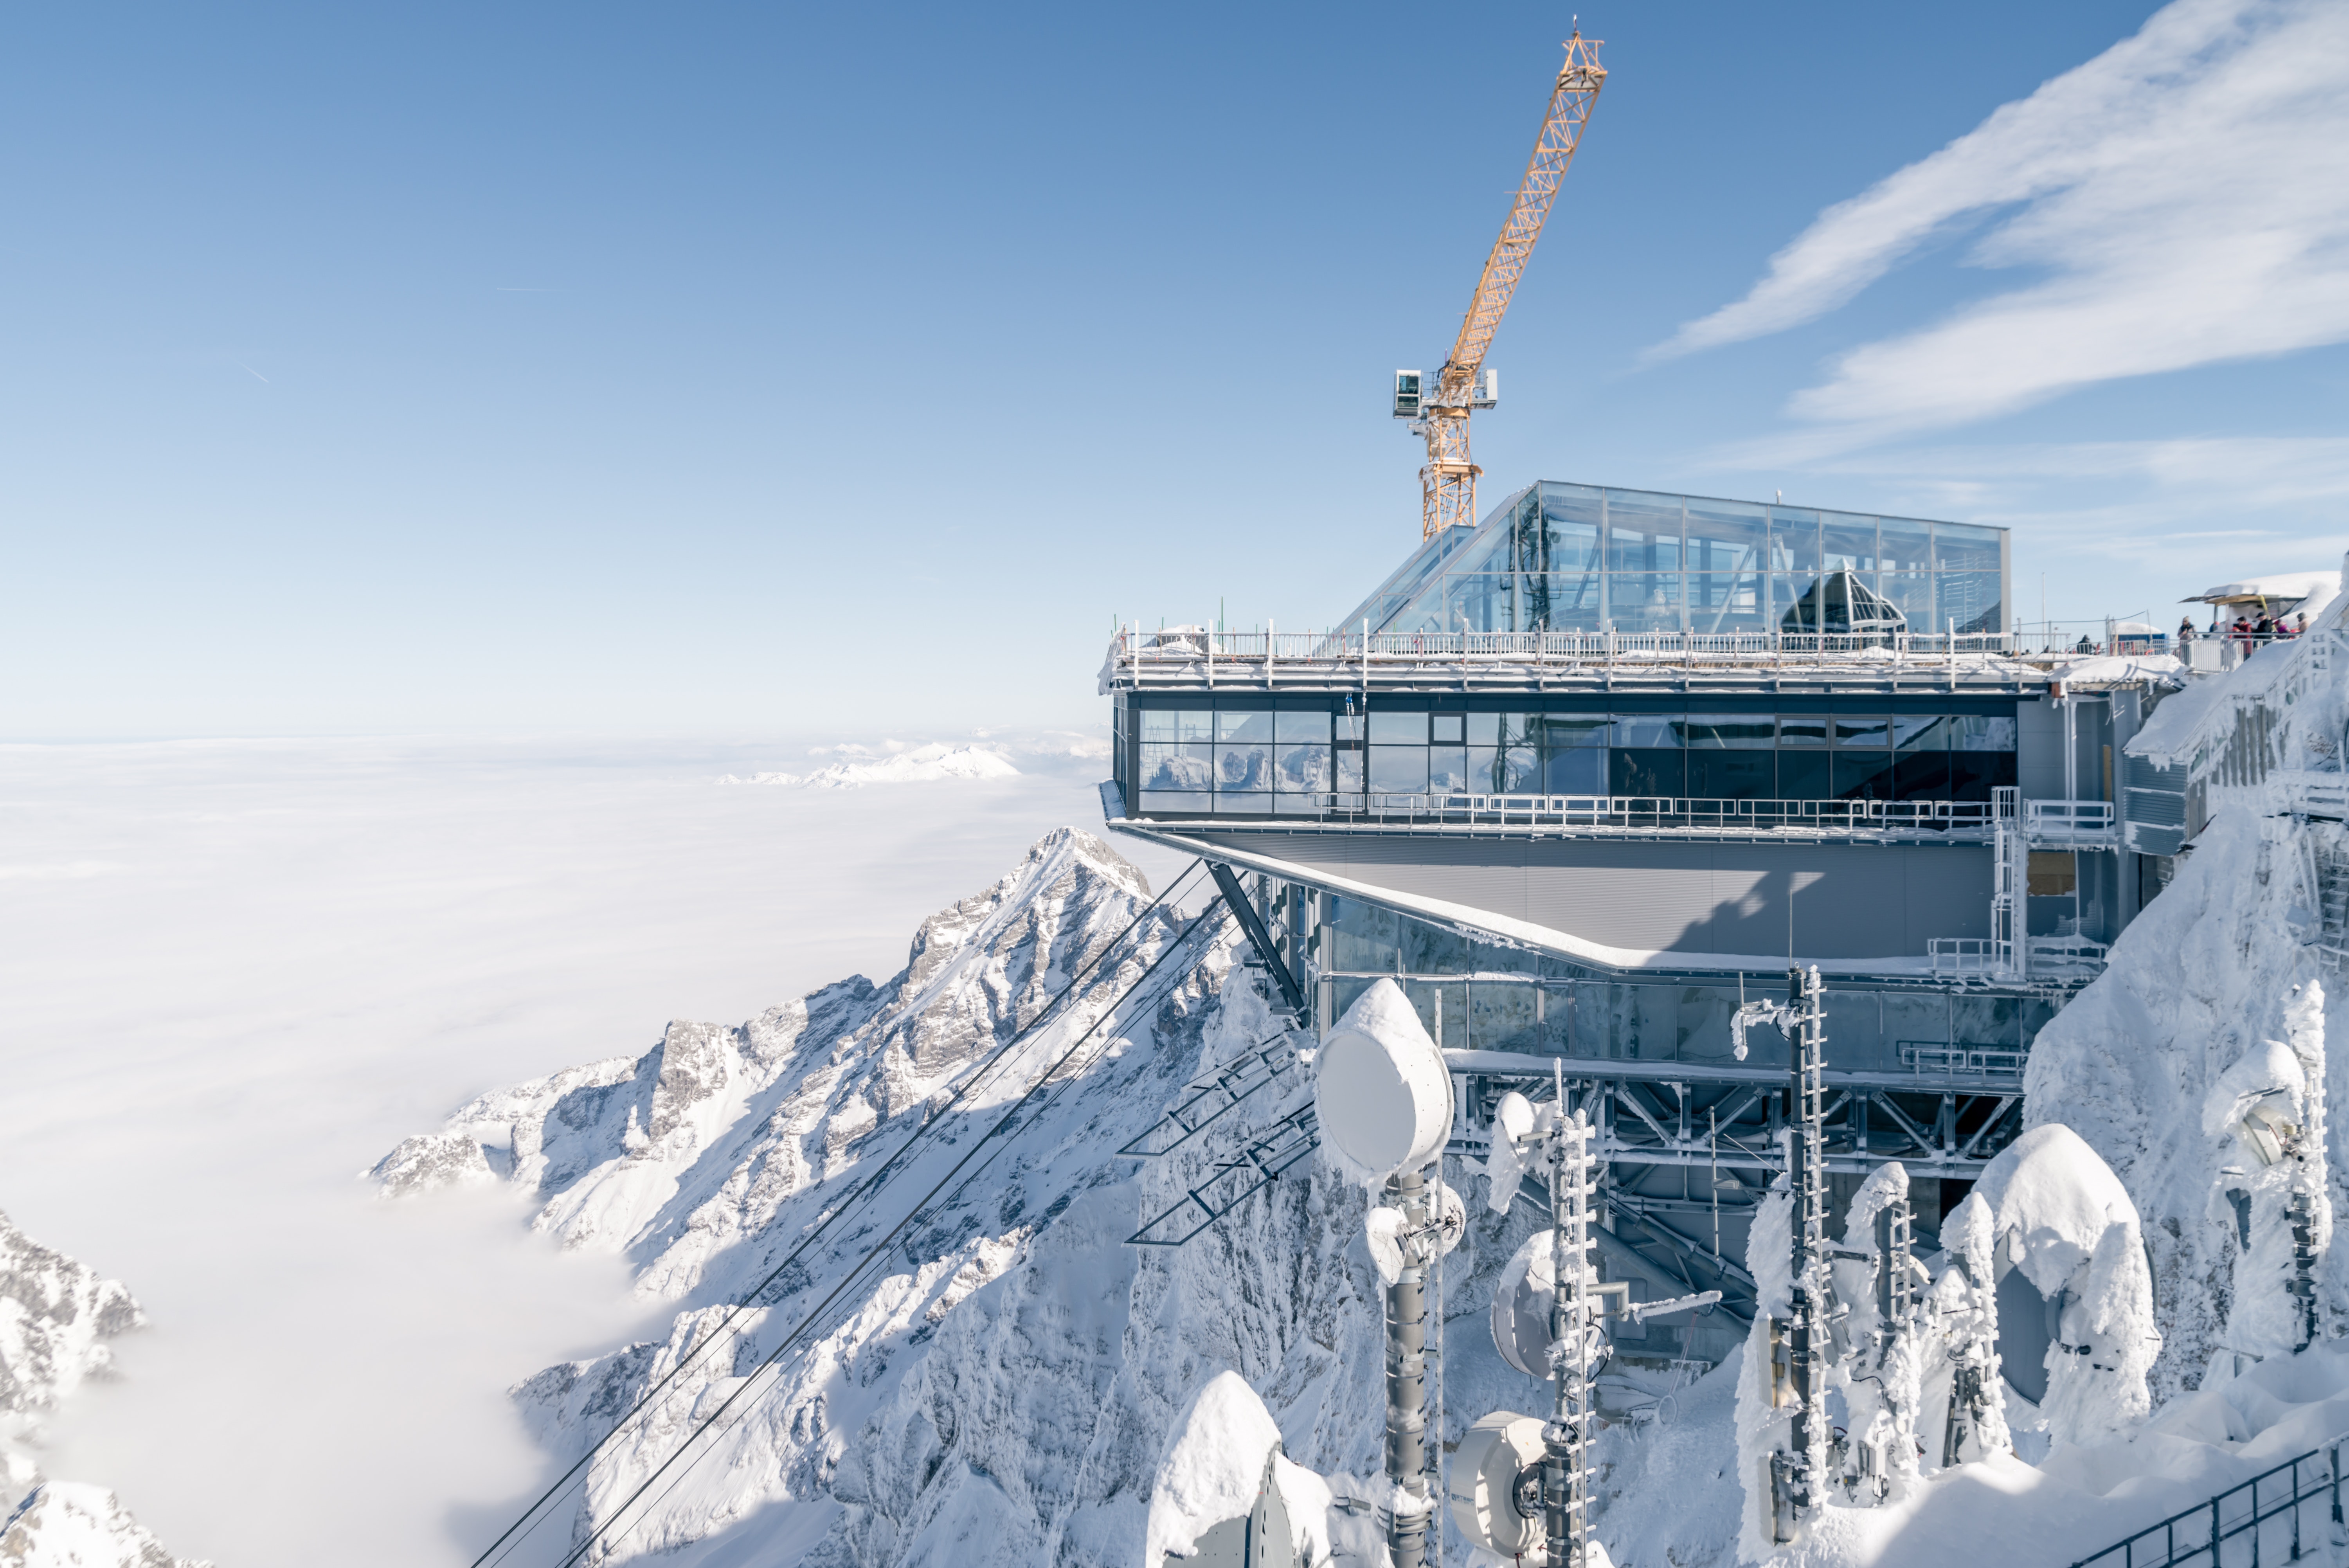
winter, snow, mountain, ice, sky, mountain range, freezing, alps, arctic, summit, glacier, architecture, massif, geological phenomenon, cable car, glacial landform